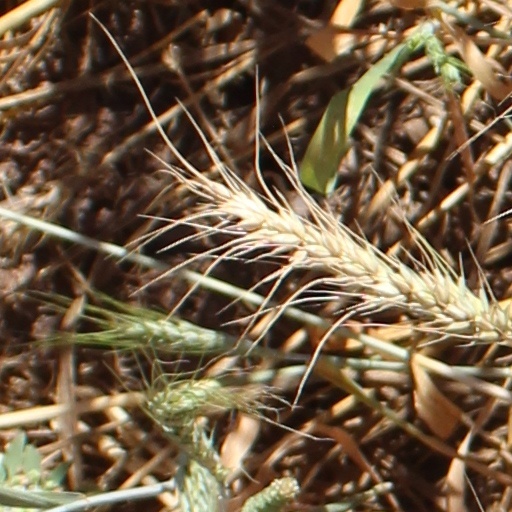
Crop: wheat